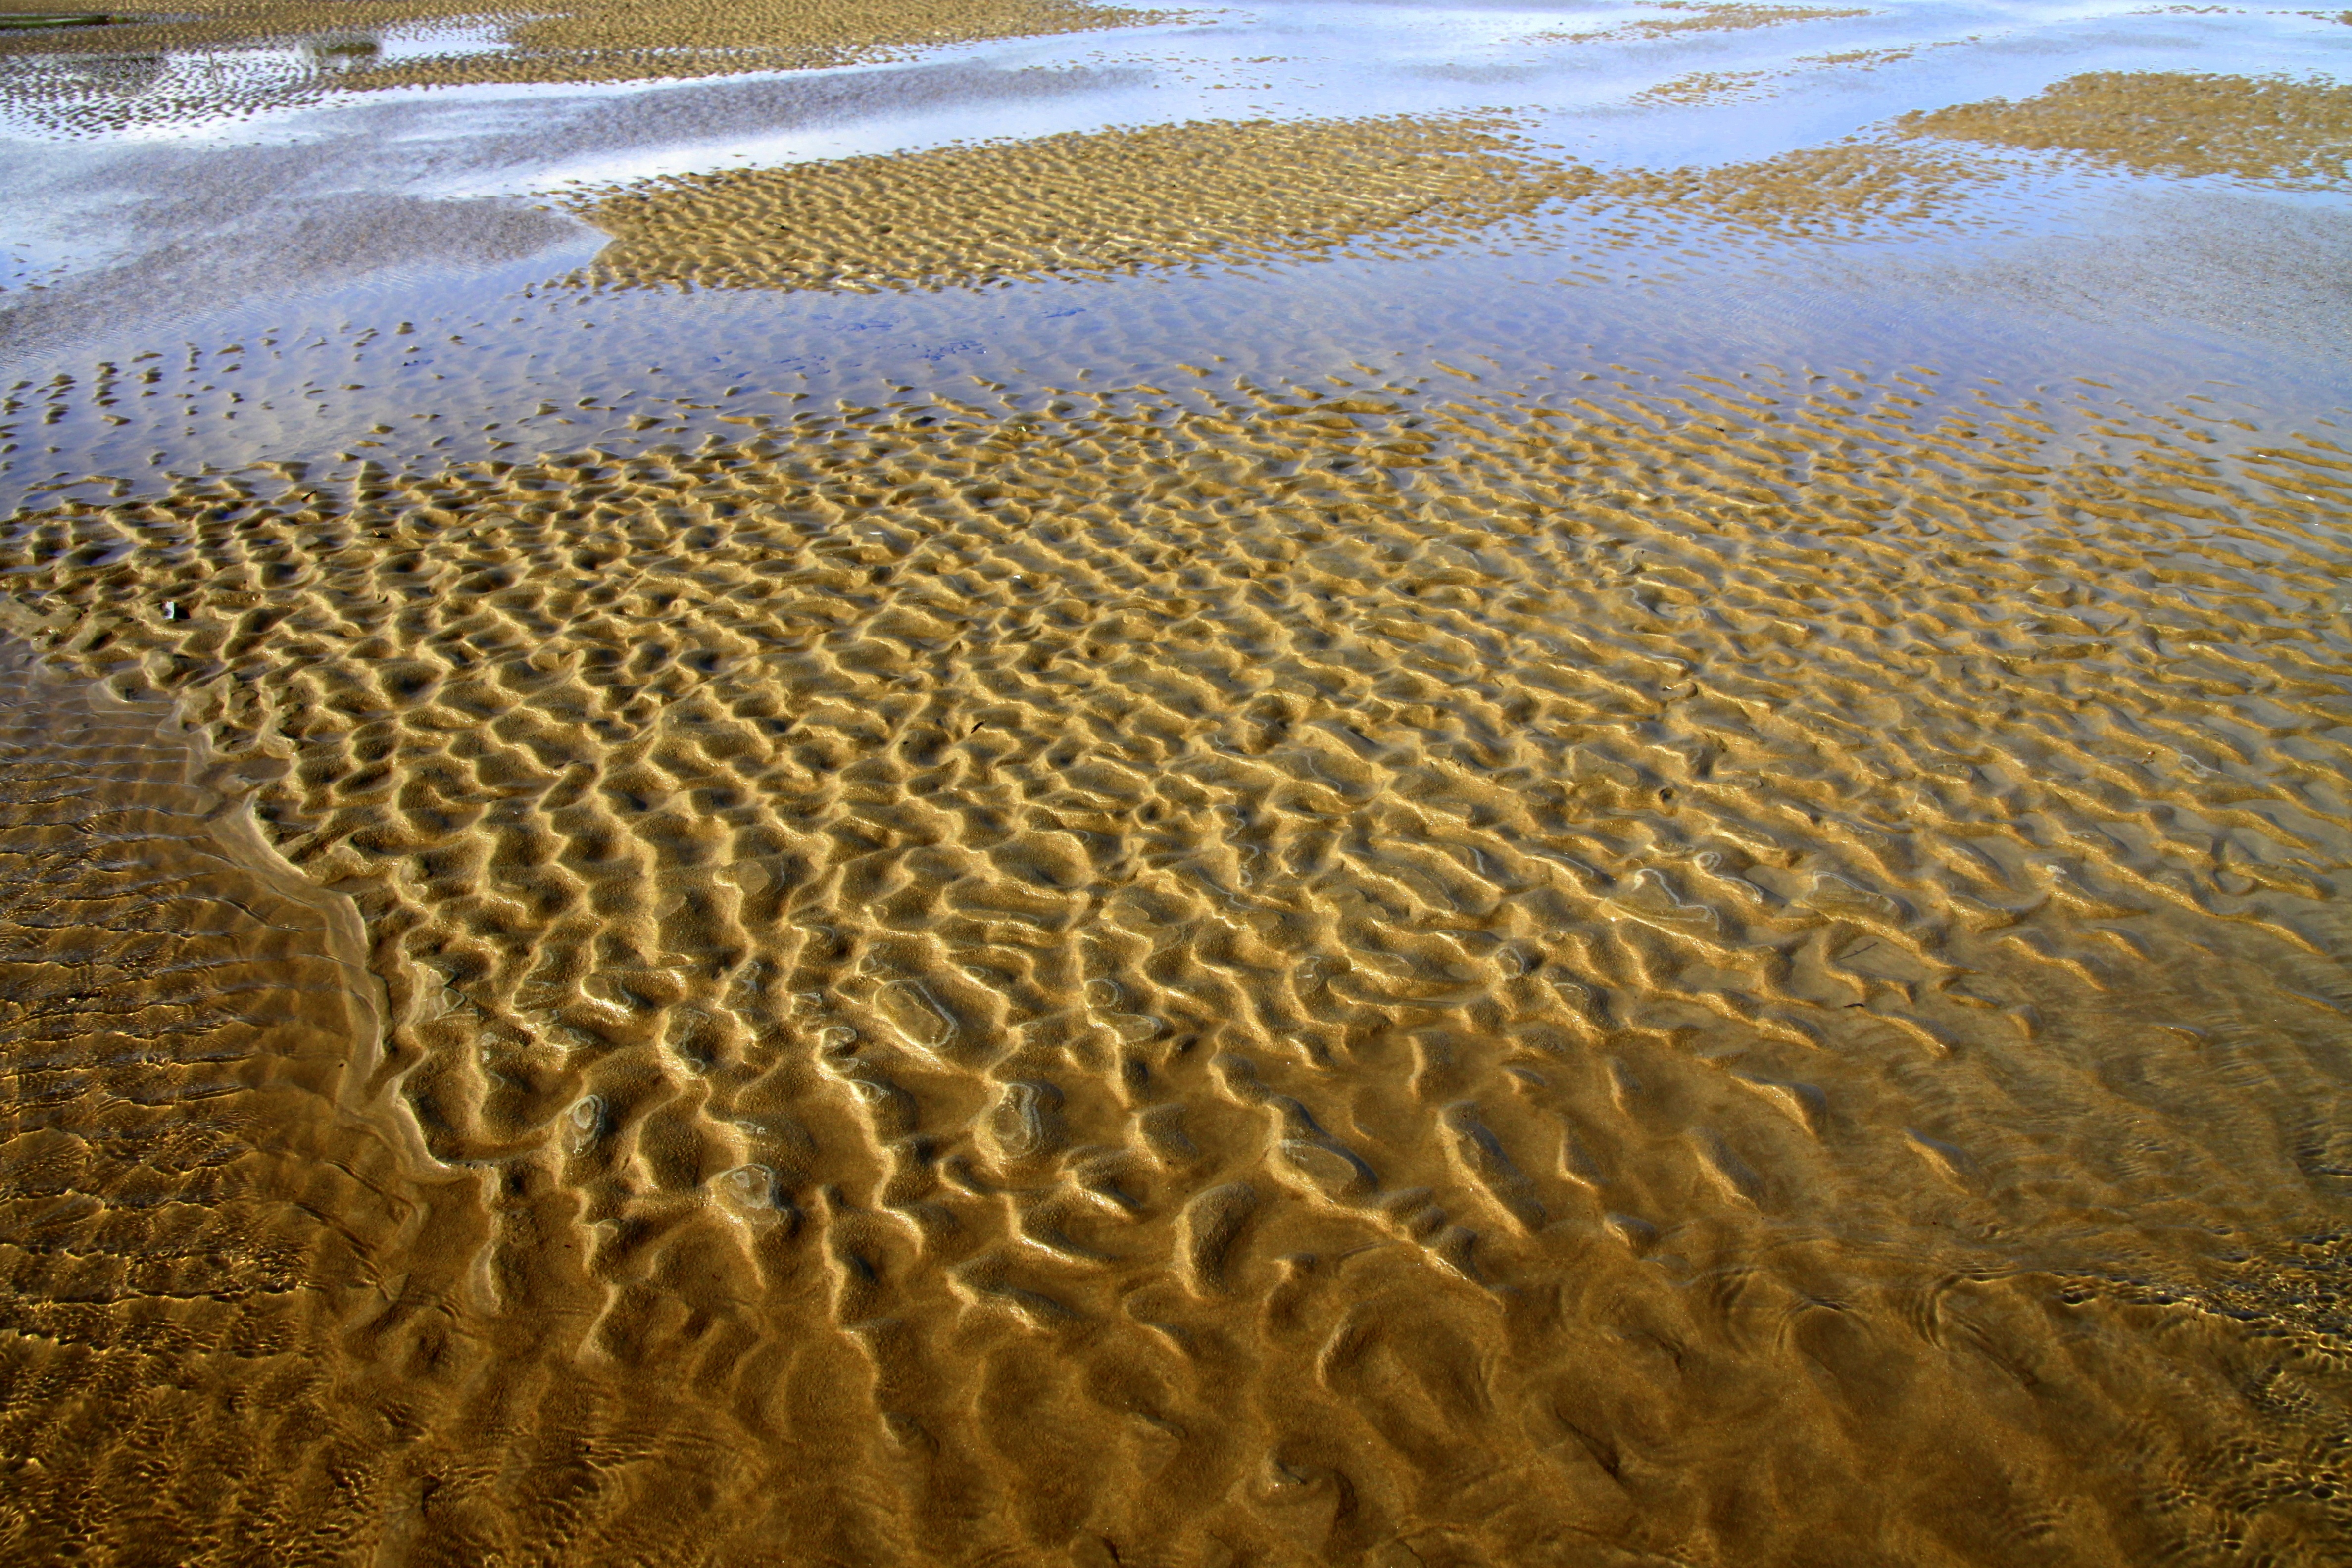
beach, landscape, sea, coast, water, nature, path, outdoor, sand, ocean, light, glowing, sunshine, sun, sunlight, texture, shore, summer, vacation, travel, coastline, seaside, thinking, contemplation, environment, love, pattern, golden, relax, paradise, shine, tranquil, journey, color, peaceful, natural, holiday, calm, island, romance, romantic, glow, blue, yellow, tourism, lifestyle, leisure, seashore, season, material, coral, relaxing, colour, sunny, fun, relaxation, background, gold, design, happy, happiness, bright, reflecting, wallpaper, different, beautiful, day, pretty, habitat, magical, enjoy, backdrop, ecosystem, effect, wellness, background pattern, sunny day, beach sand, outdoor lighting, summer beach, summer landscape, nature background, bright background, mudflat, lights background, summer background, color background, spring background, gold background, golden background, natural environment